Dave Hutchinson

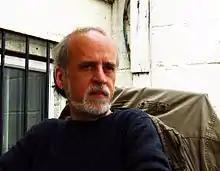
Portrait photograph of Dave Hutchinson (author) by Cecilia Weightman, copyright 2015

Dave Hutchinson is a science fiction writer who was born in Sheffield in England in 1960 and read American Studies at the University of Nottingham. He subsequently moved into journalism, writing for "The Weekly News" and "The Courier" for almost 25 years.